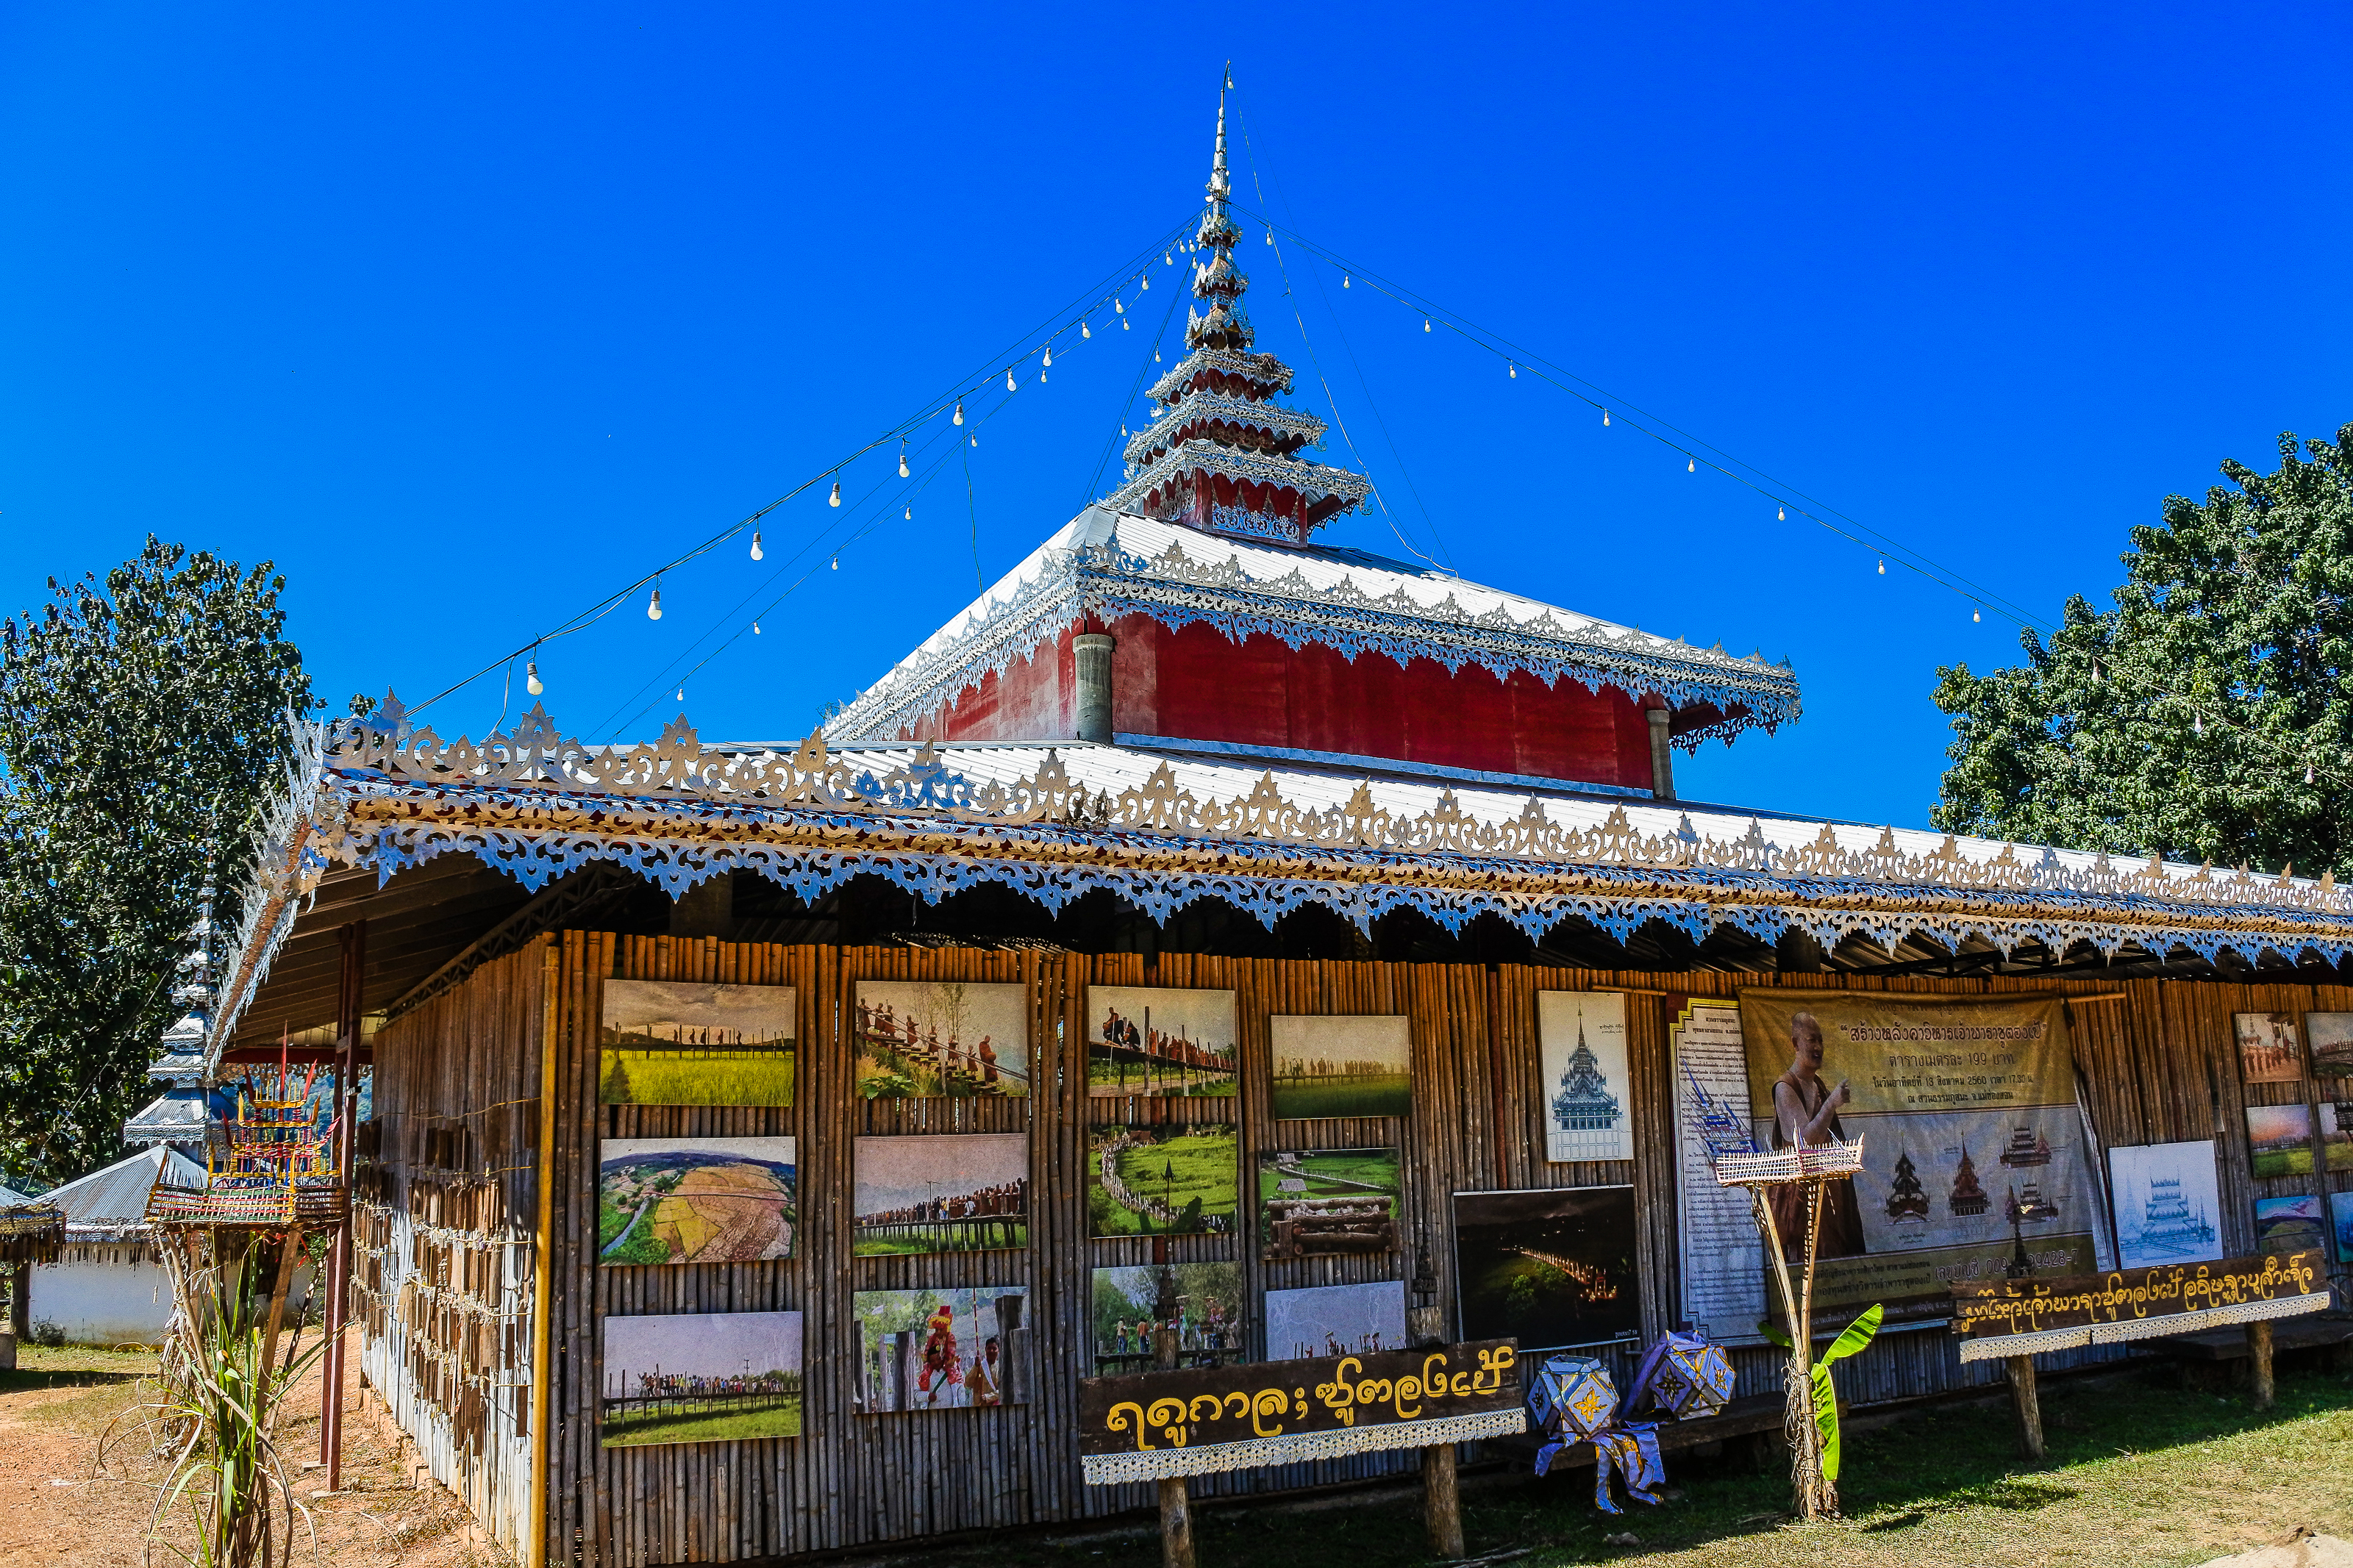
country, hut, rural, northern, beautiful, son, leaves, thailand, luxuriant, season, landmark, nobody, sky, new, rain, agricuture, natural, thai, ancient, morning, bamboo, hong, light, bridge, fields, sunrise, flags, tourism, sun, mist, mae, popular, art, famous, green, historic, nature, countryside, asia, sutongpe, rice, outdoor, cuture, horizon, wooden, sunset, temple, river, travel, landscape, building, architecture, place of worship, tree, house, historic site, tourist attraction, shrine, monastery, leisure, roof, facade, city, hindu temple